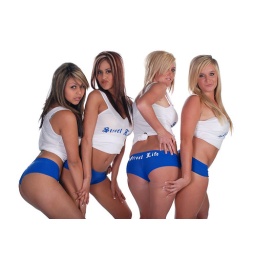
Group 2 w/ different outfits here. I'll take the one in the blue and white please!!! :D